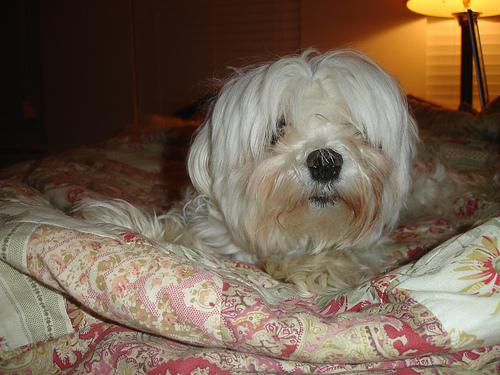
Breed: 249-n000101-Maltese_dog